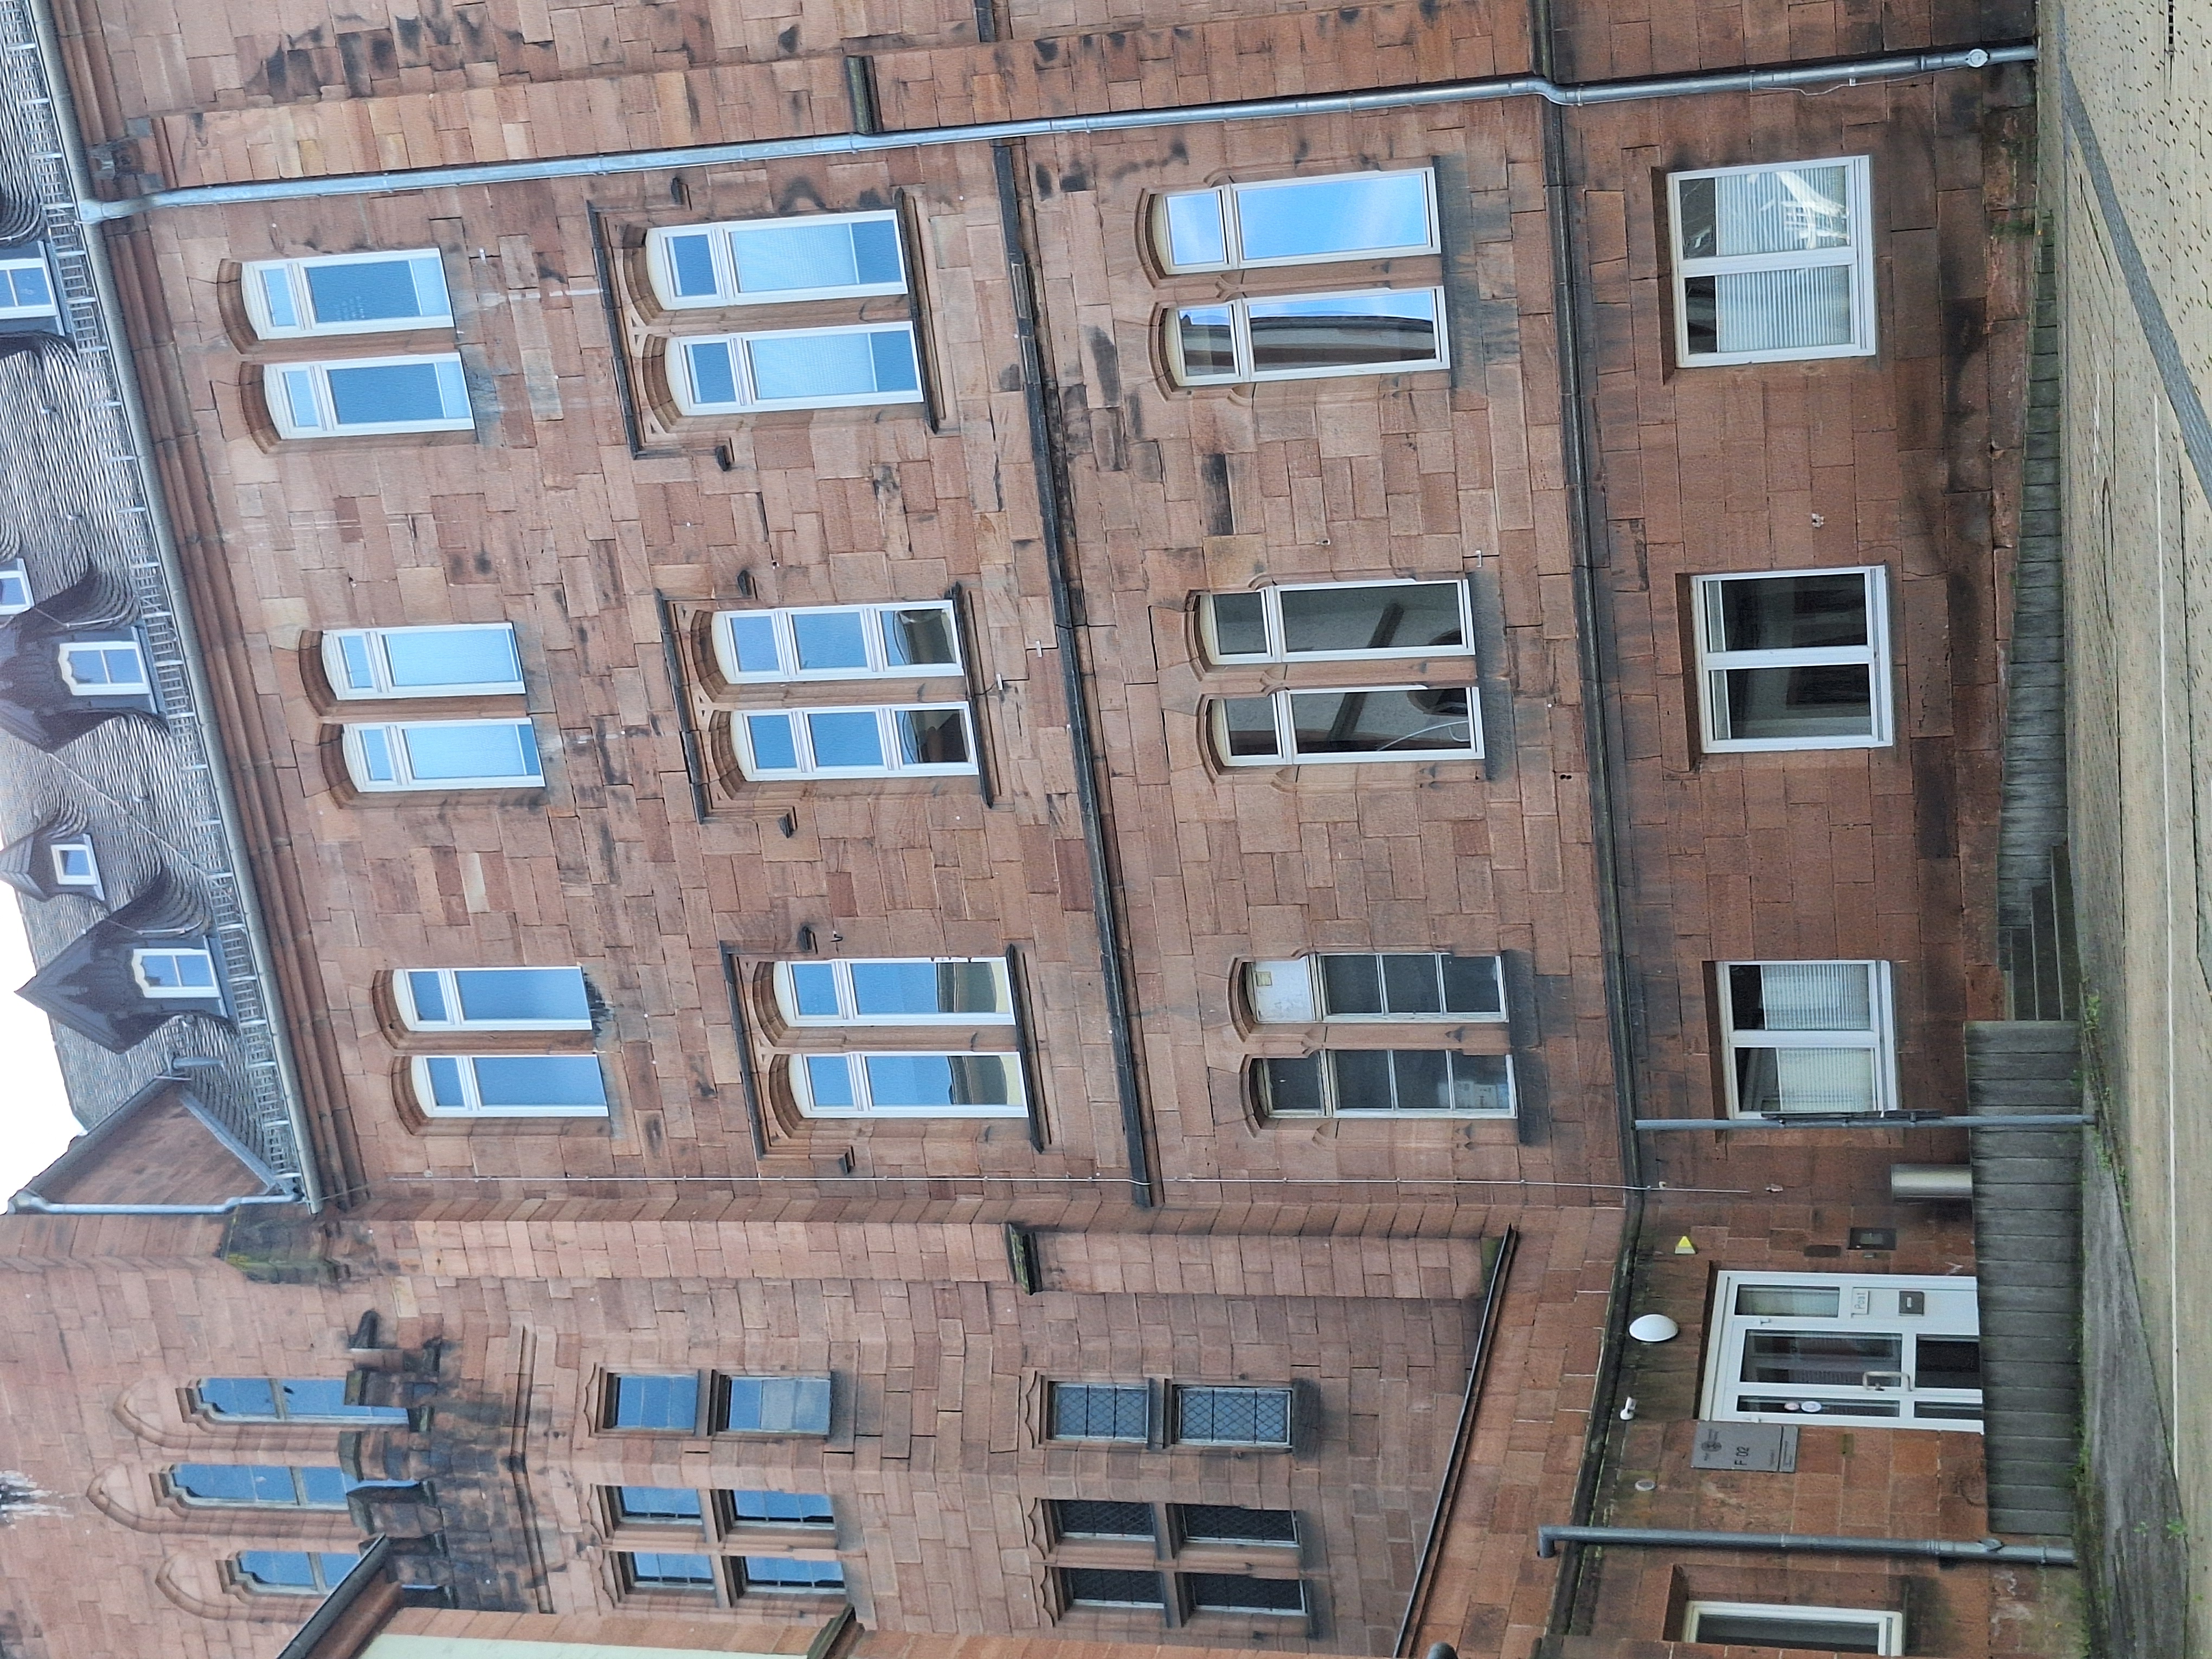
Building: Pilgrimstein 2